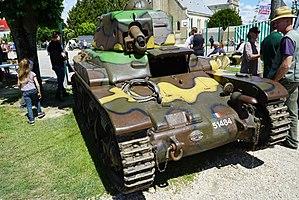
animation pour le centenaire de l'offensive Nivelle.
Le Renault R 35 était un char d'assaut français de la Seconde Guerre mondiale.